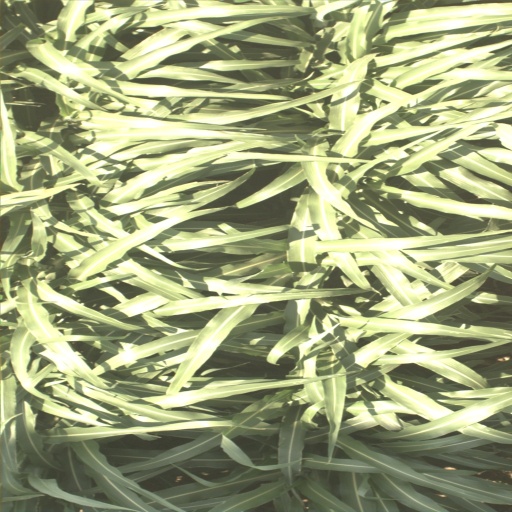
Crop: sorghum